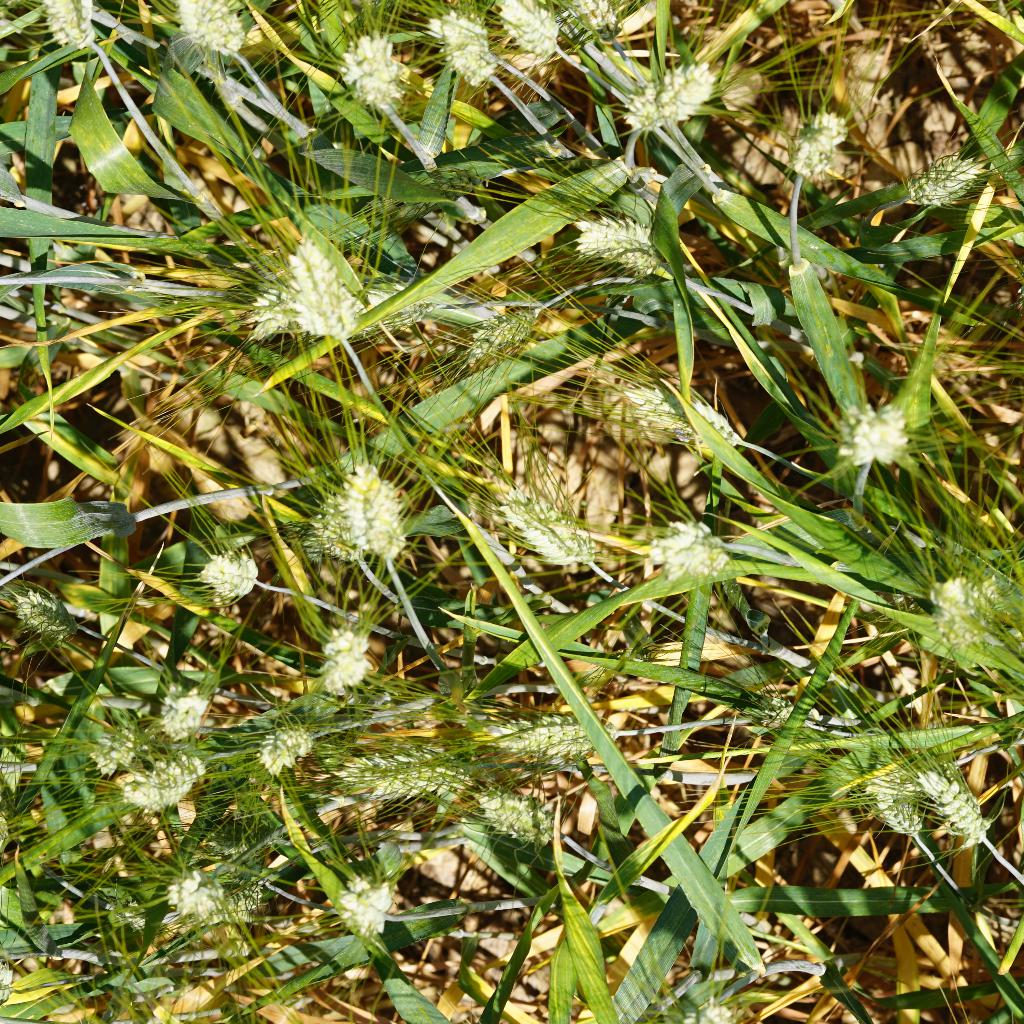
Country: France
Location: Gréoux
Wheat development stage: Filling